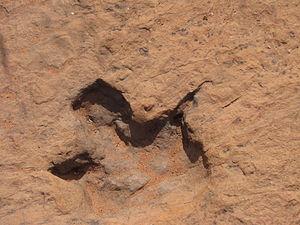
Cet article recense les monuments protégés au titre de monument national de Namibie. La Namibie compte 125 sites et monuments protégés ; 3 monuments ont été déprotégés.